Kingdom of Iberia

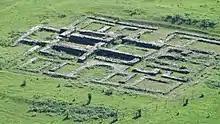
The ruins of the Nekresi fire temple have been identified as a Zoroastrian fire temple, sun temple, or a Manichean shrine.

Decisive for the future history of Iberia was the foundation of the Sasanian (or Sassanid) Empire in 224 by Ardashir I. By replacing the weak Parthian realm with a strong, centralized state, it changed the political orientation of Iberia away from Rome. Iberia became a tributary of the Sasanian state during the reign of Shapur I (241–272). Relations between the two countries seem to have been friendly at first, as Iberia cooperated in Persian campaigns against Rome, and the Iberian king Amazasp III (260–265) was listed as a high dignitary of the Sasanian realm, not a vassal who had been subdued by force of arms. But the aggressive tendencies of the Sasanians were evident in their propagation of Zoroastrianism, which was probably established in Iberia between the 260s and 290s.